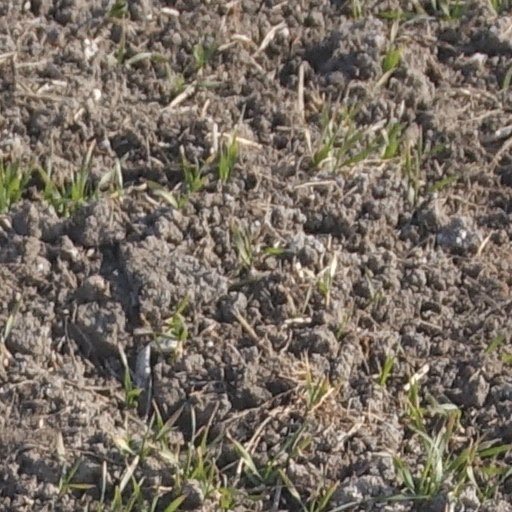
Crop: wheat